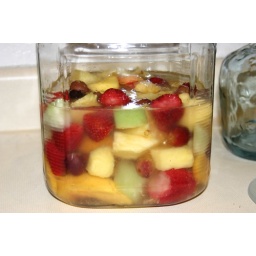
This fruit has been sitting in 100% blue agave tequila for 3 days. It's a nice shooter.